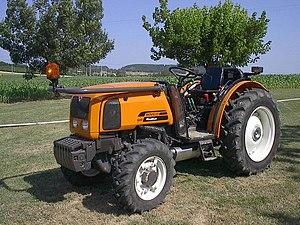
Tracteur Renault Fructus 120 Agriulture de verger, Tracteur fruitier des années 2000
Un tracteur agricole est un véhicule automoteur, équipé de roues ou de chenilles, et qui remplit trois fonctions dans les travaux agricoles, ruraux ou forestiers :
Renault Agriculture était la filiale de Renault spécialisée dans les équipements agricoles et cédée au groupe Claas, constructeur allemand, en 2003.